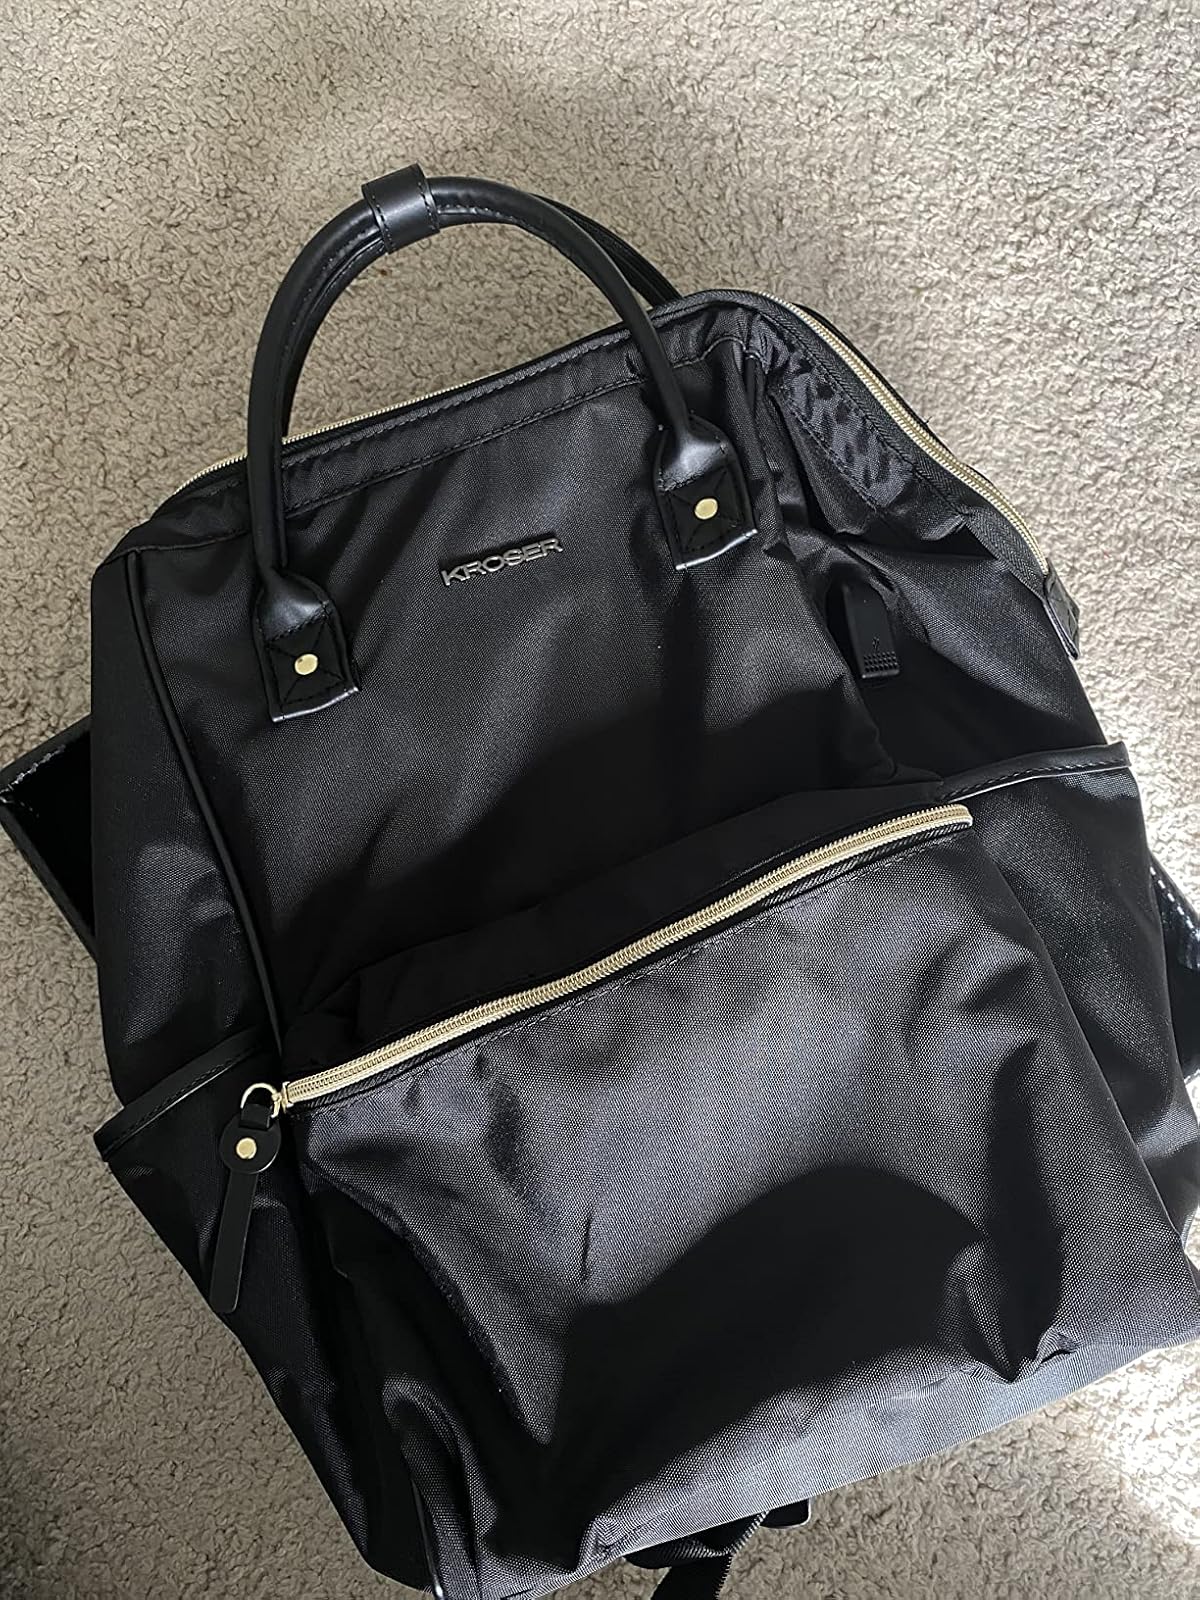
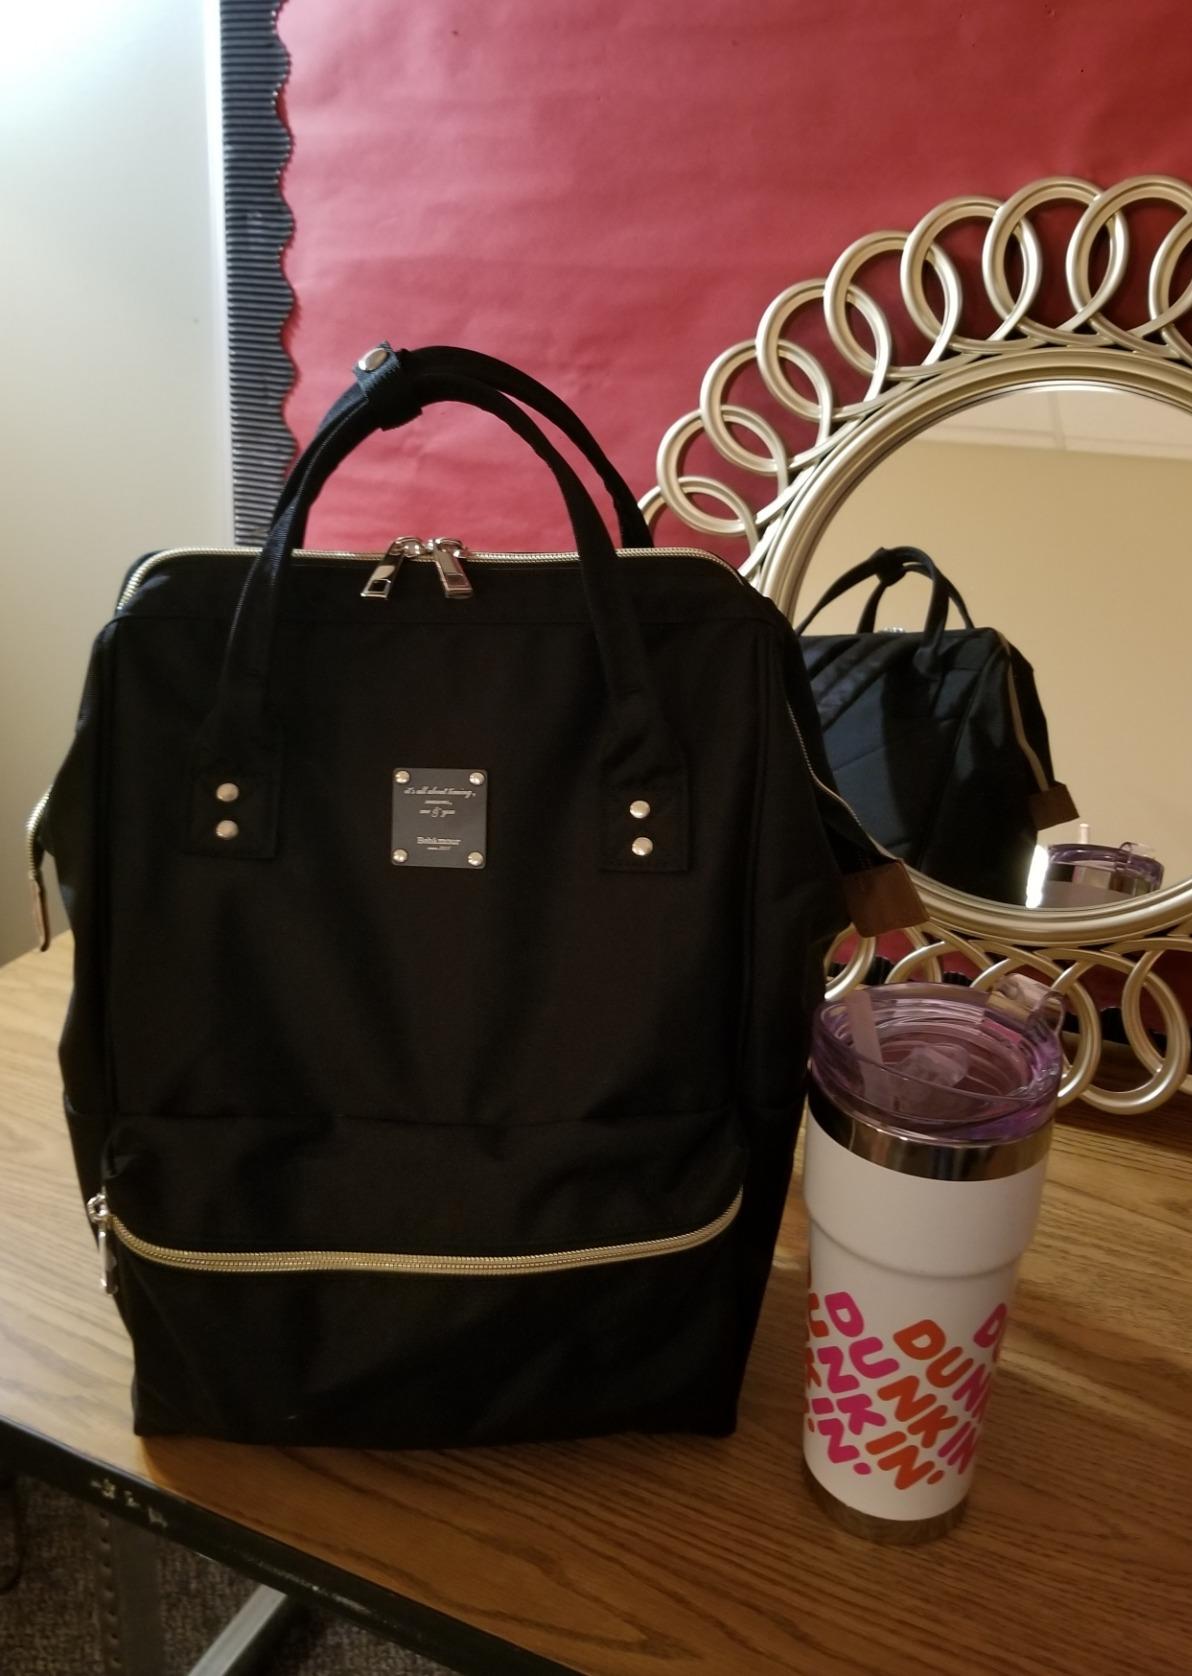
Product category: bag
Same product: no